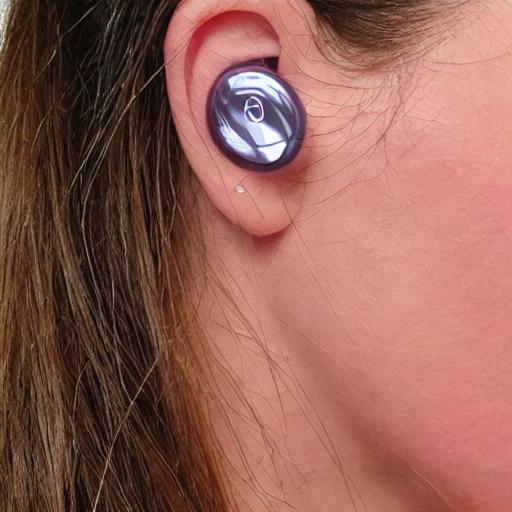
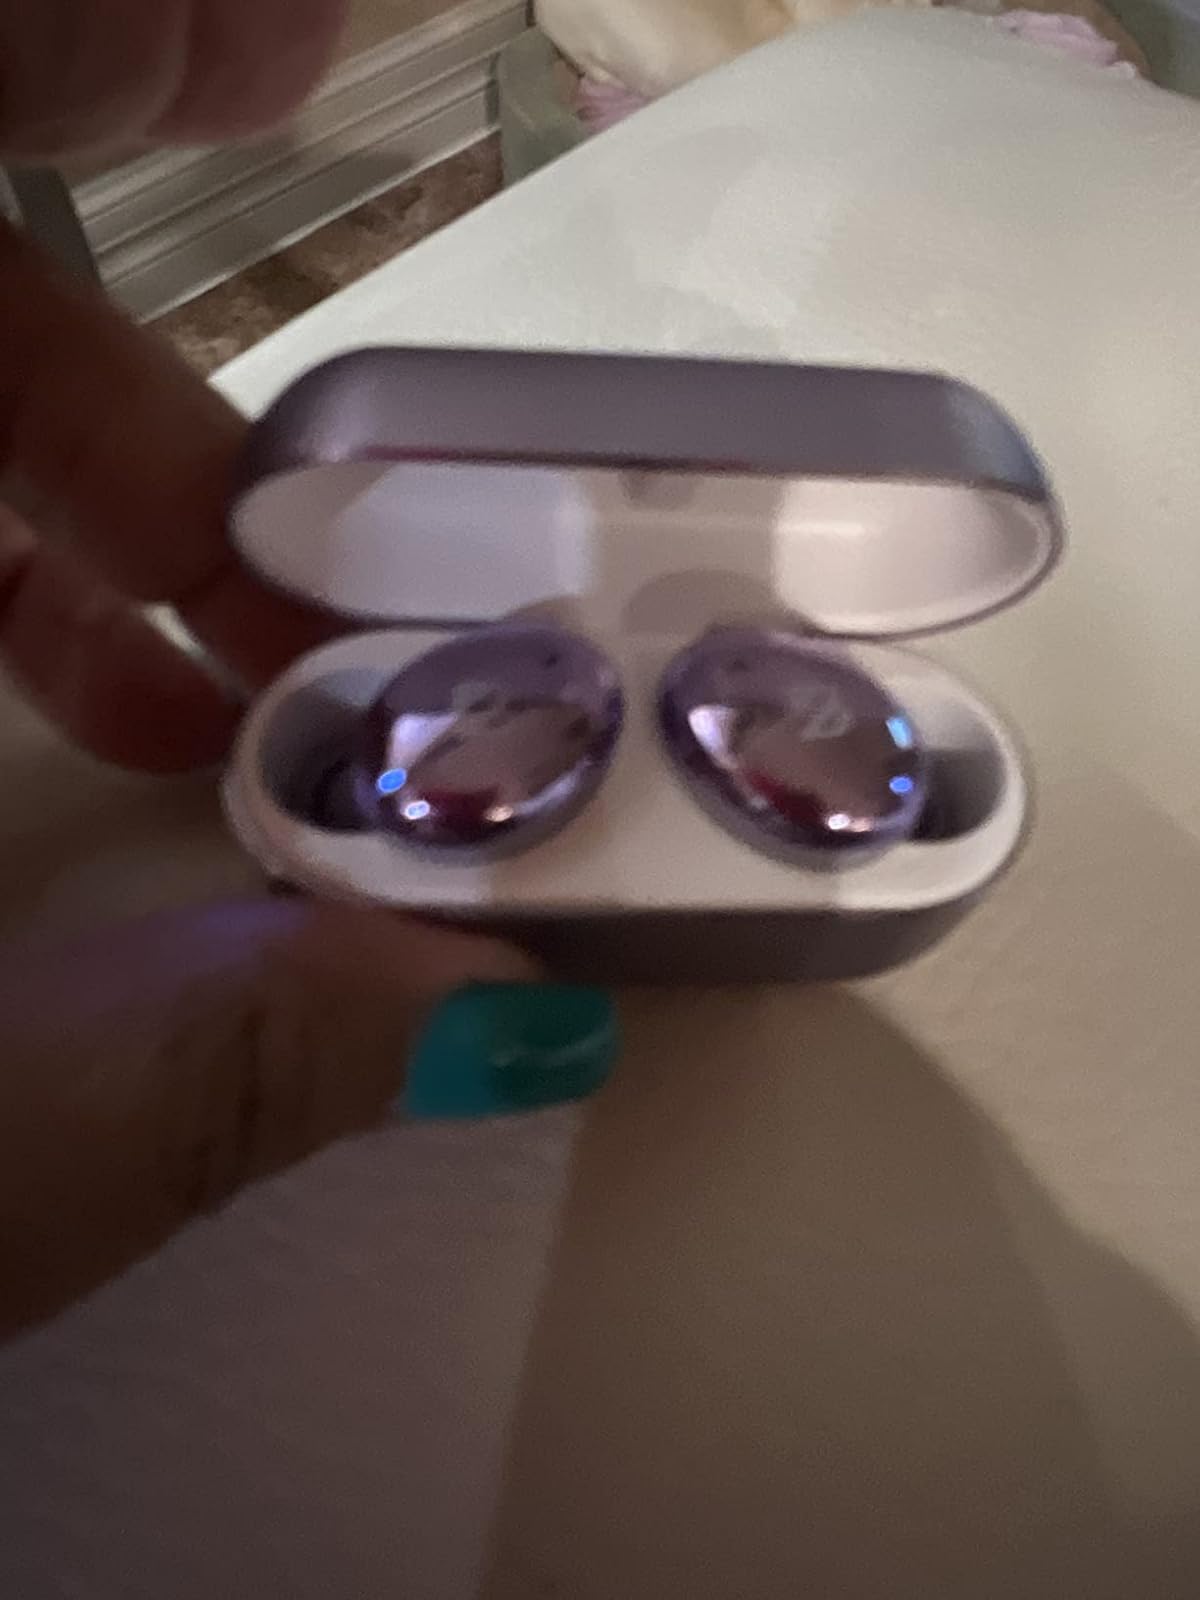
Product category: earbuds
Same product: no